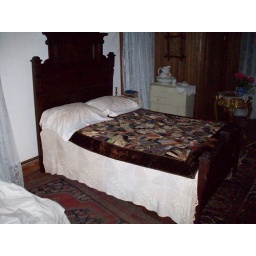
Clara Barton's bed at her home in Glen Echo, MD